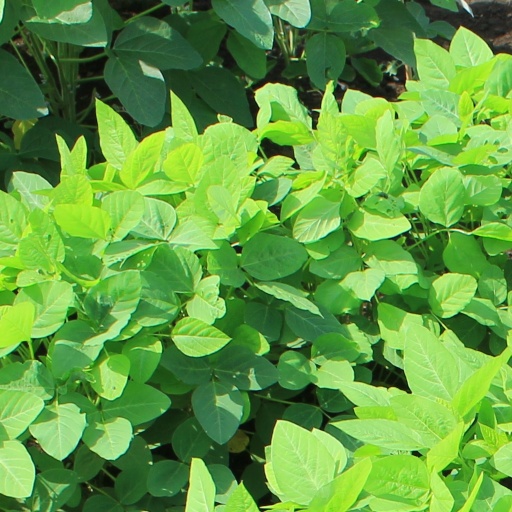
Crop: soybean